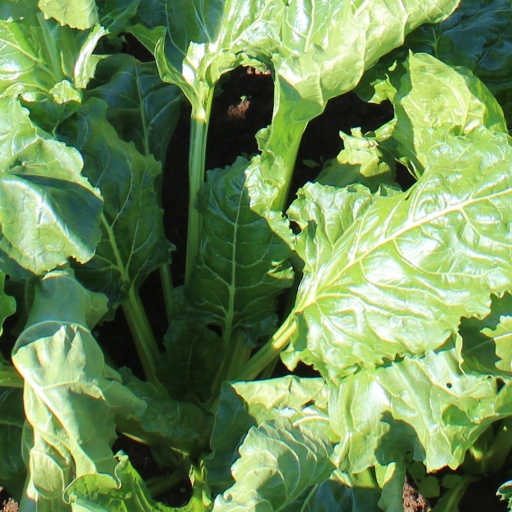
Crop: sugar beet